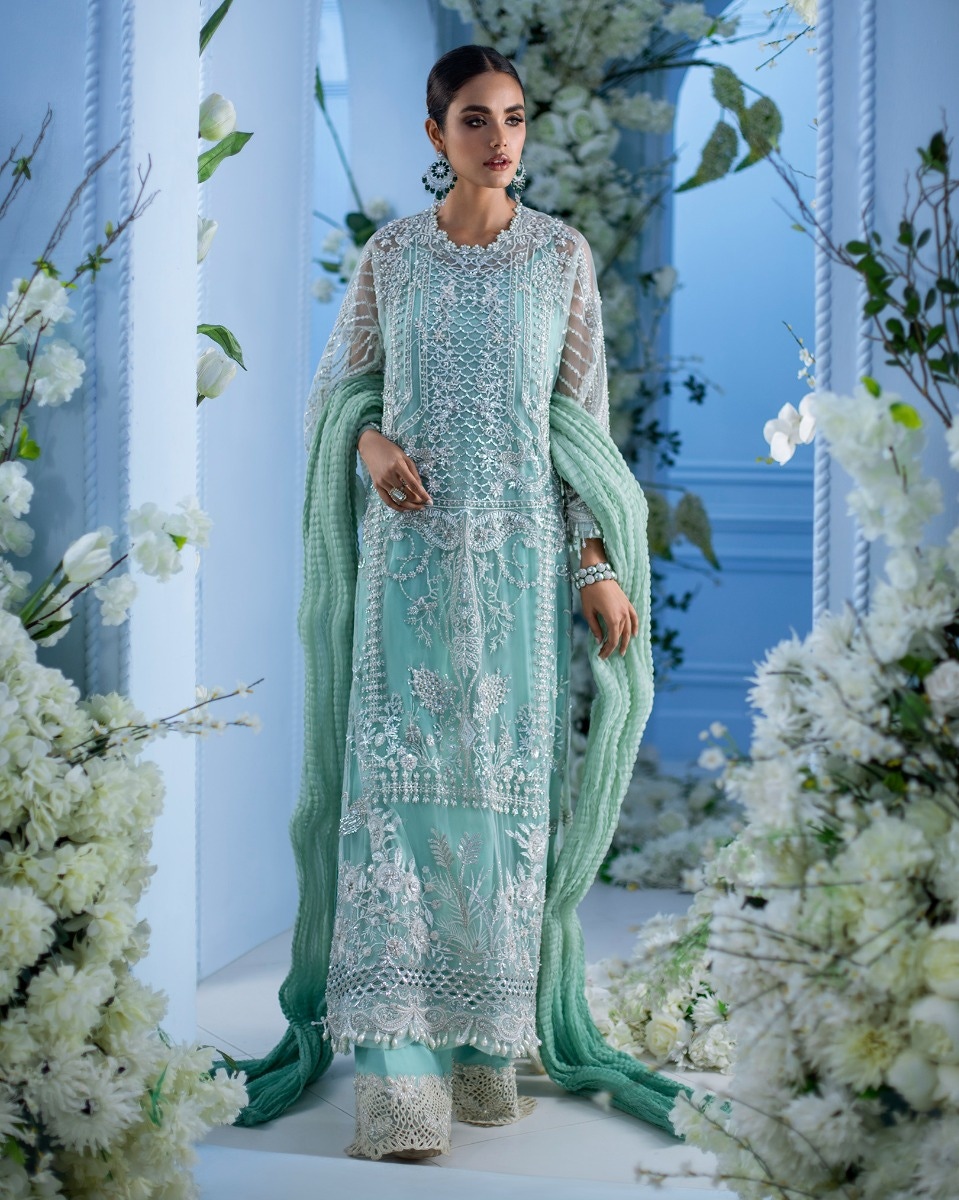
mint pakistani embroidered suit